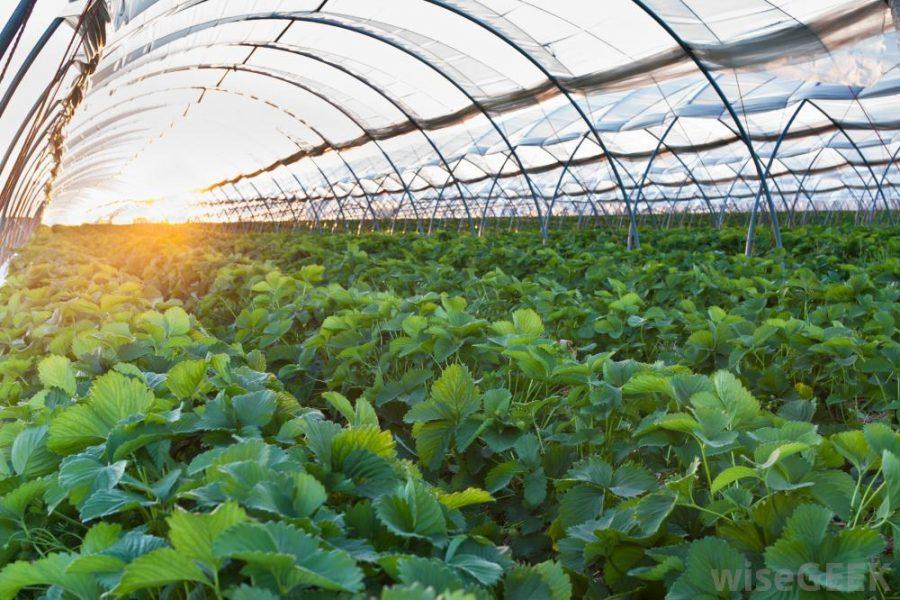
Sehemu za chuma na paa la plastiki. Ndani yake kuna mashamba makubwa ya mimea ya kijani kibichi. Jua linachomoza au kutua kwa mbali likiangazia mimea. Hii ni dalili ya kilimo  cha kisasa cha kibiashara kinachotumia teknolojia kulinda na kukuza mazao kwa wingi.